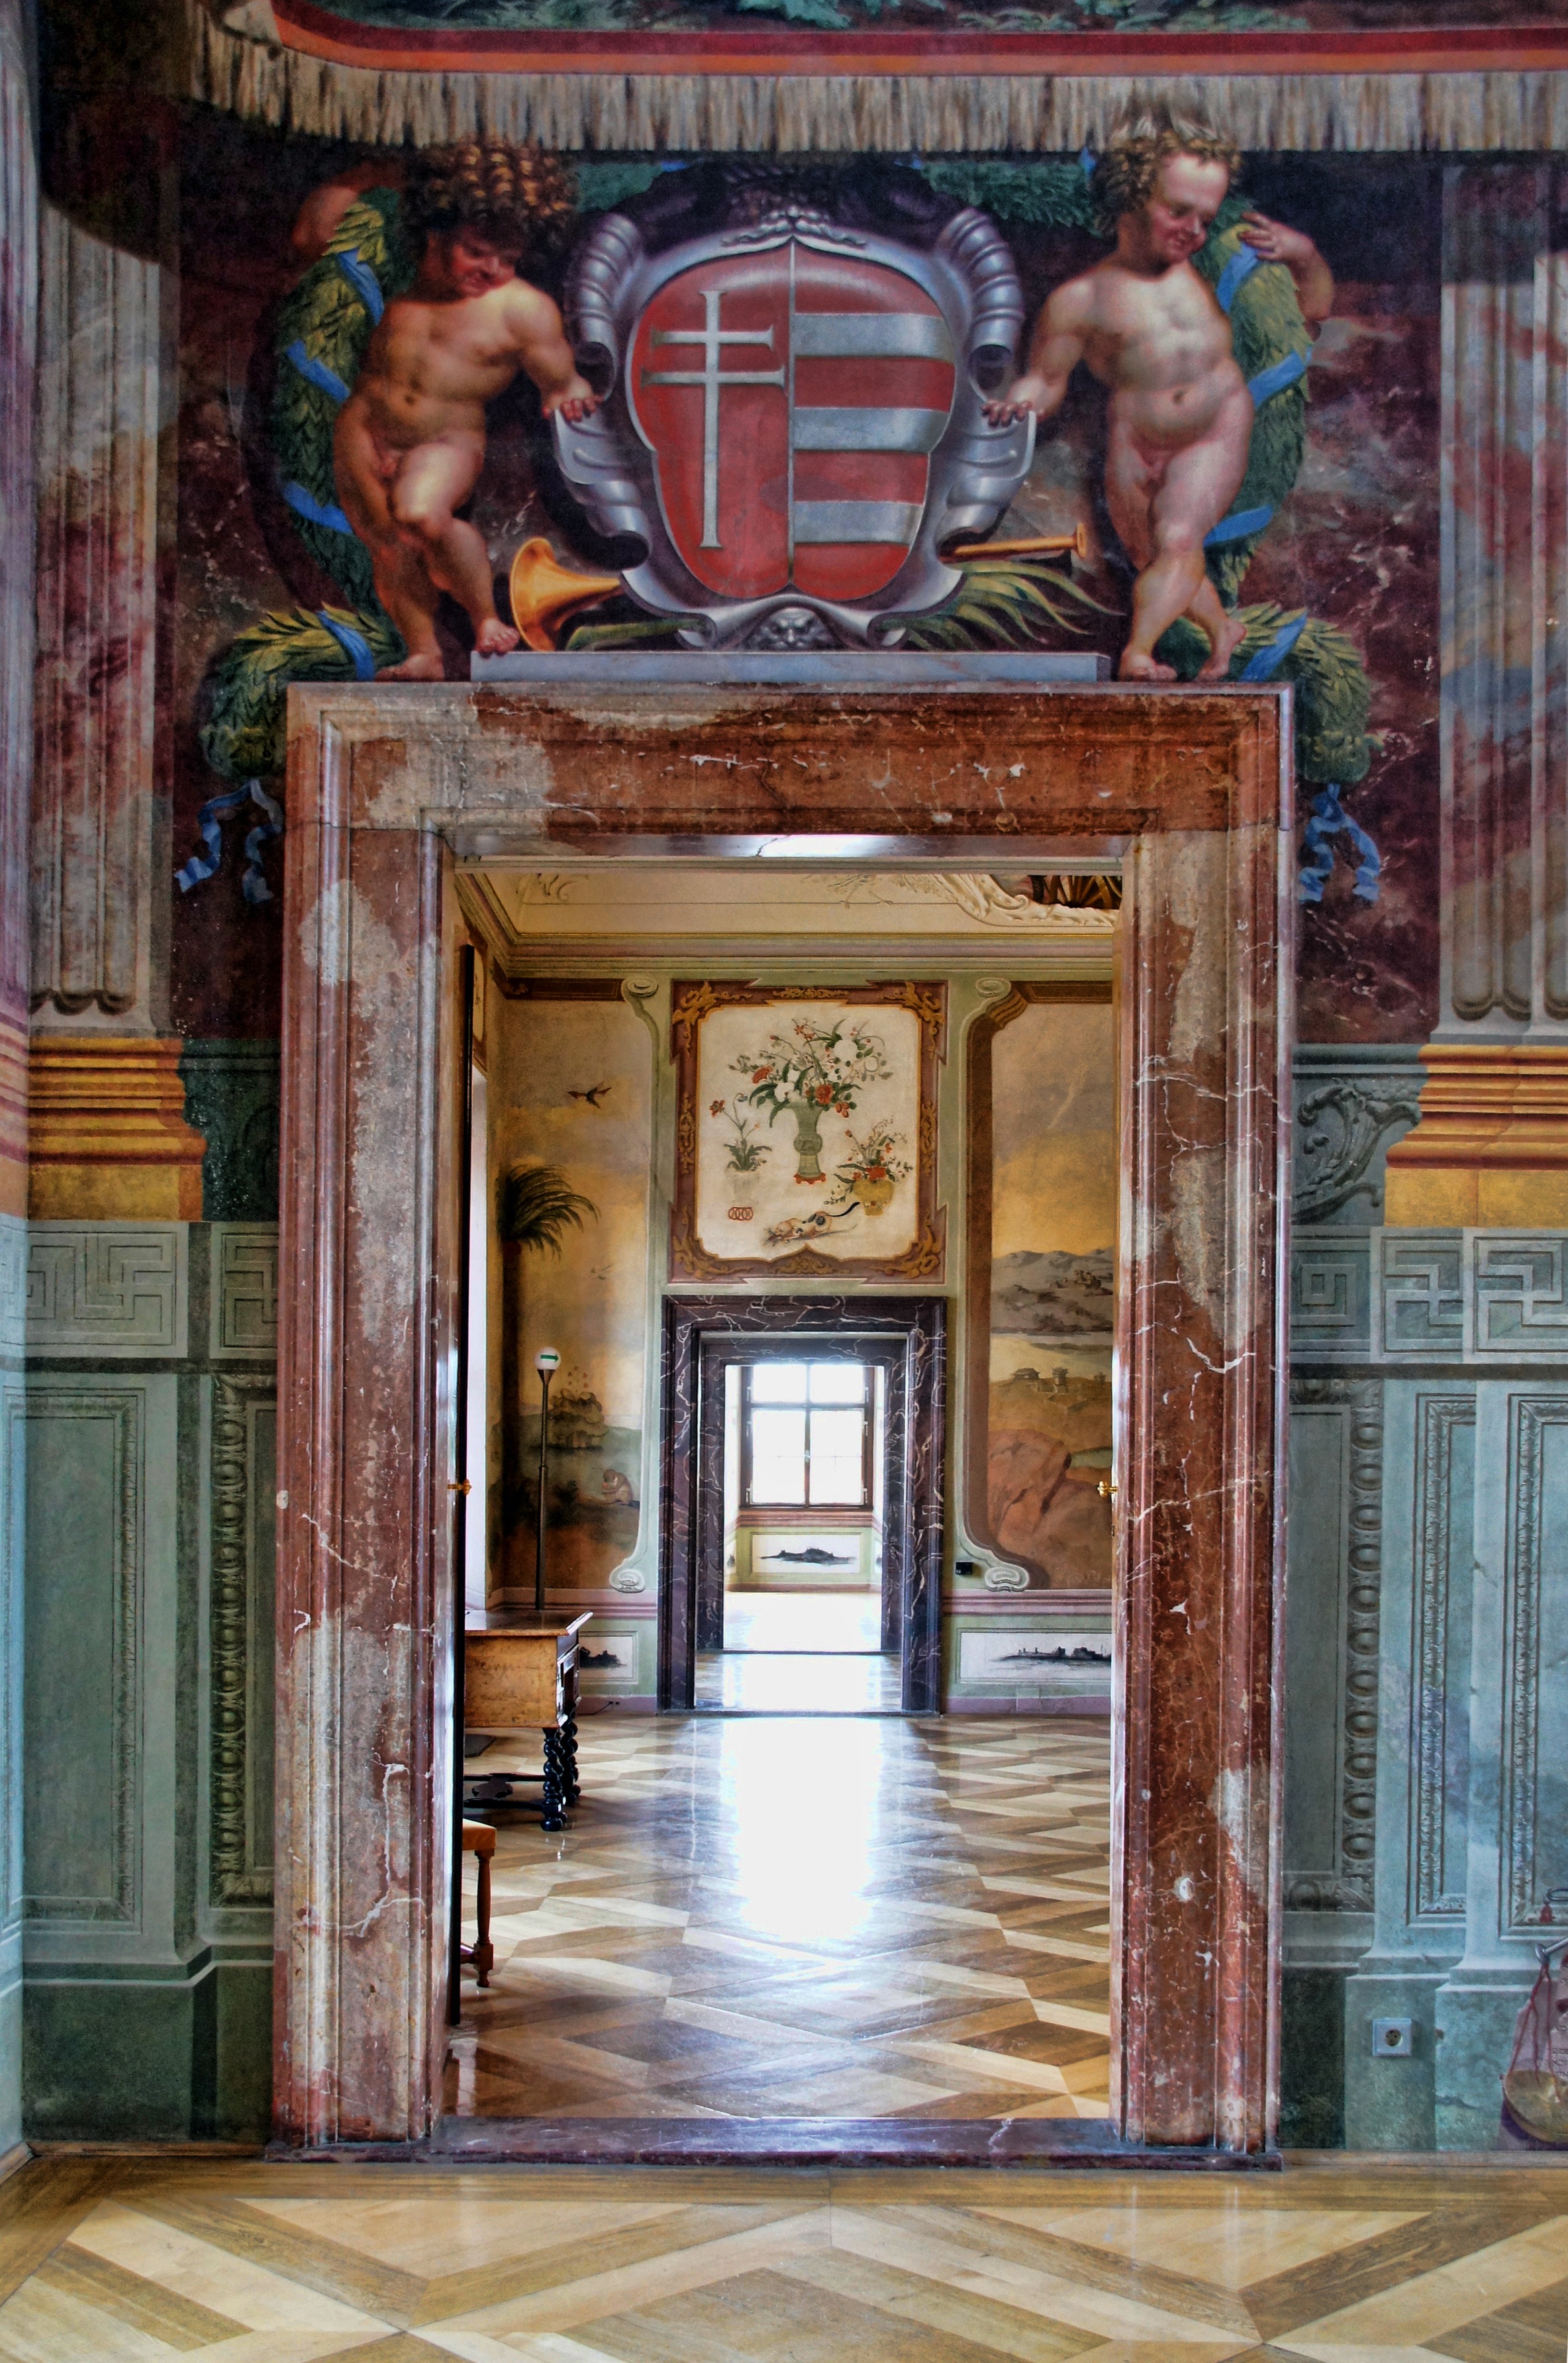
wood, palace, prague, door, interior design, art, passage, tourist attraction, historically, czech republic, ornaments, concluded trojans, ancient history